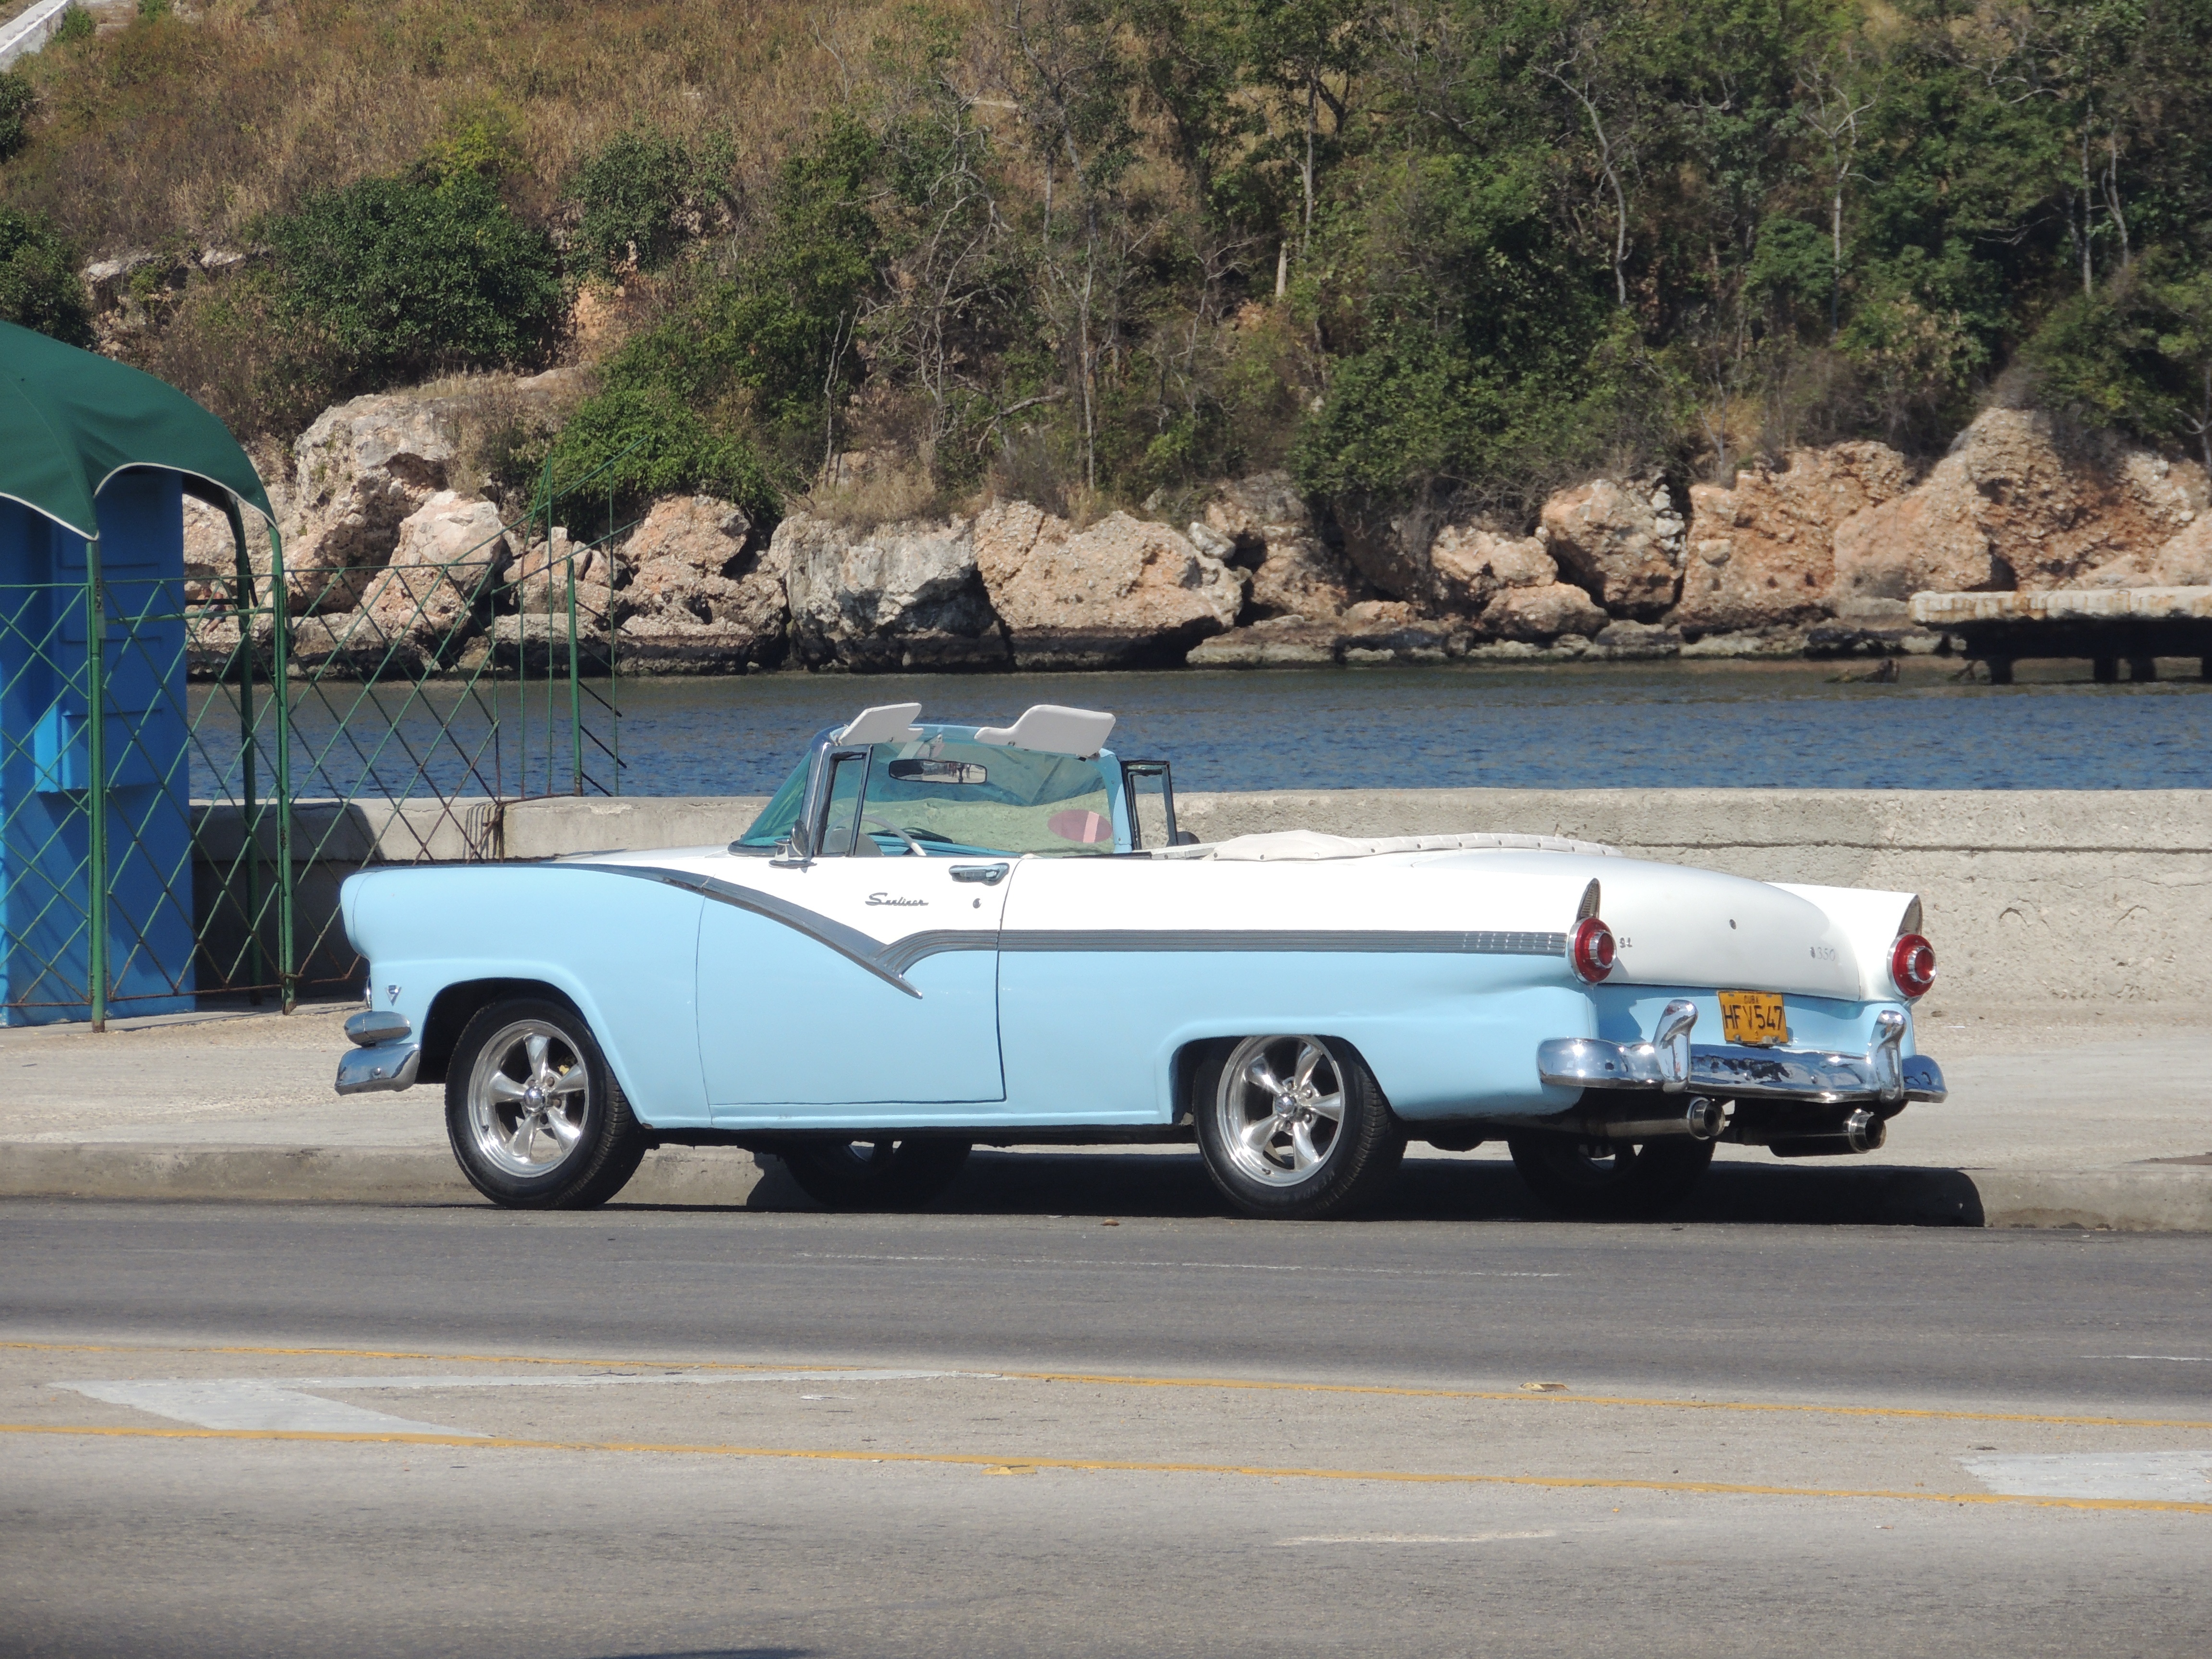
traffic, street, car, old, city, urban, walk, transit, vehicle, auto, motor vehicle, vintage car, cuba, sedan, convertible, havana, antique car, hot rod, yesteryear, land vehicle, automobile make, automotive exterior, luxury vehicle, full size car